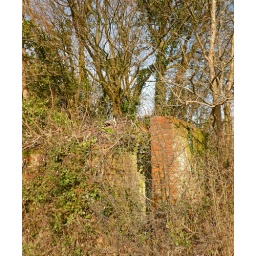
Almost walked straight past this air raid shelter. I only spotted it by the blast wall at the entrance.